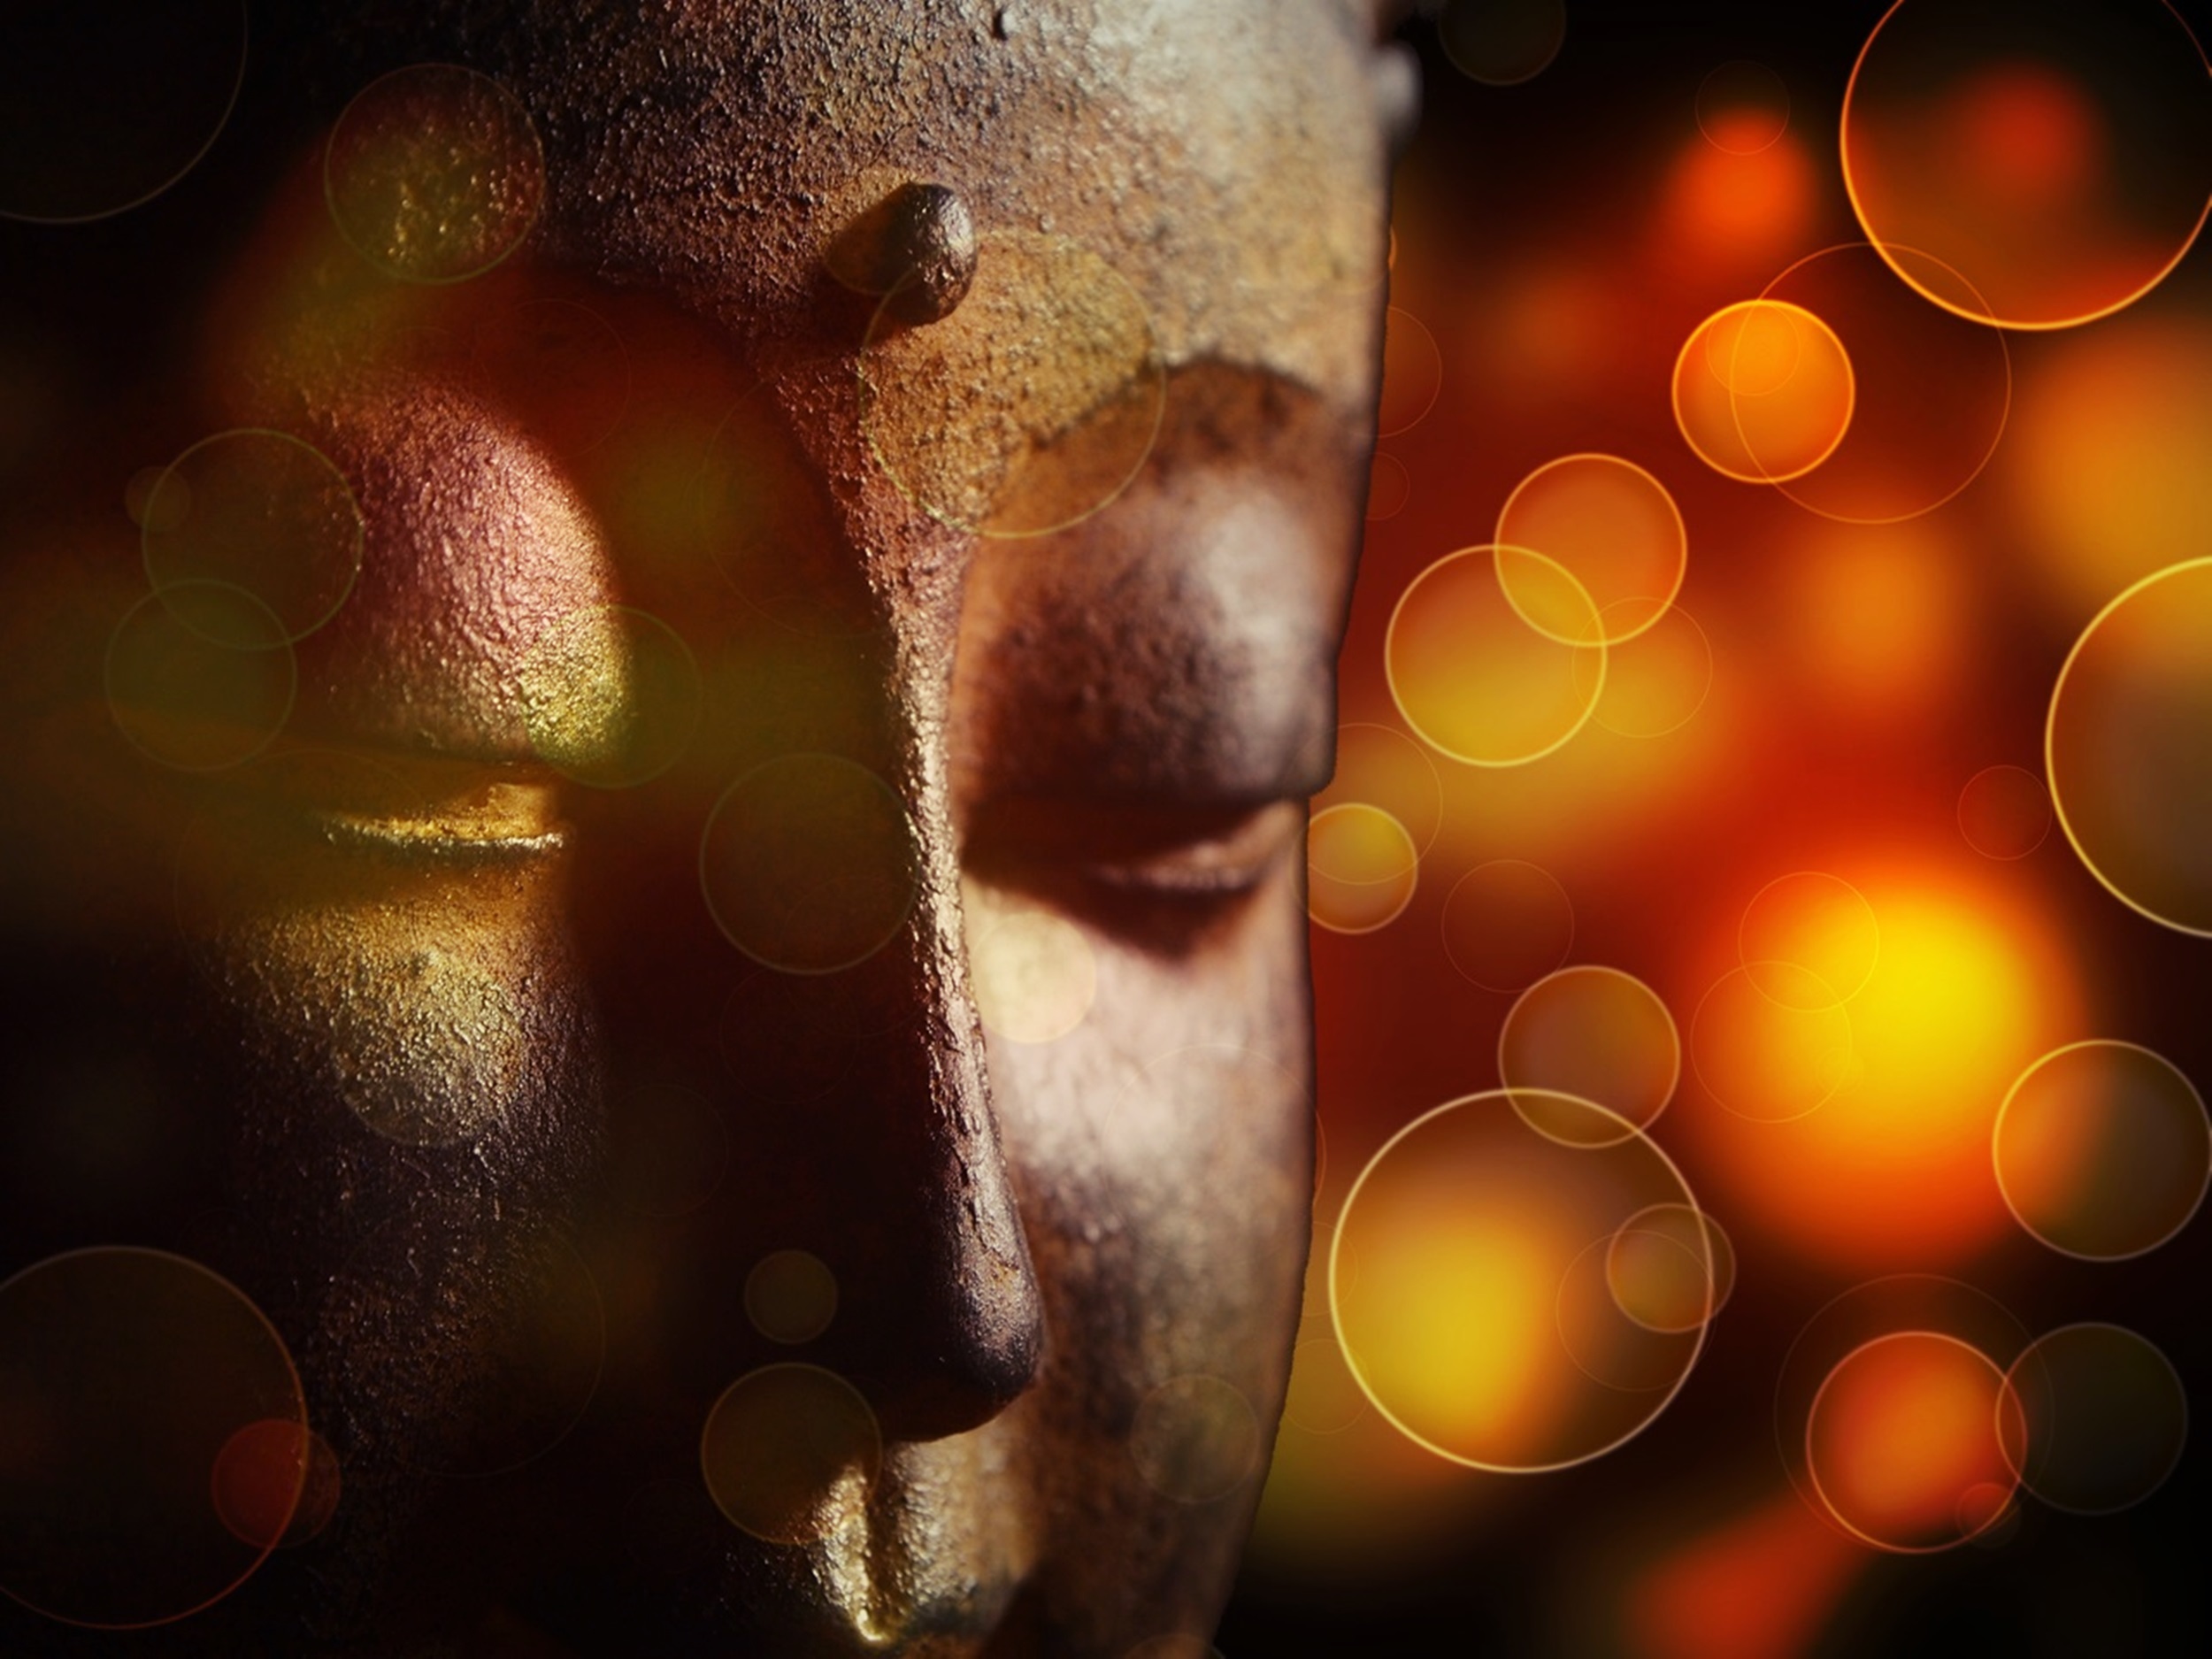
light, statue, love, peaceful, meditate, buddhist, buddhism, religion, asia, rest, lighting, zen, thailand, pray, sit, close up, sculpture, religious, art, relaxation, meditation, temple, yoga, pose, lotus, inspiring, buddha, prayer, serenity, concept, culture, holy, india, spirit, purity, body, attitude, god, believe, screenshot, viewing, orient, antiquity, spirituality, mental, computer wallpaper